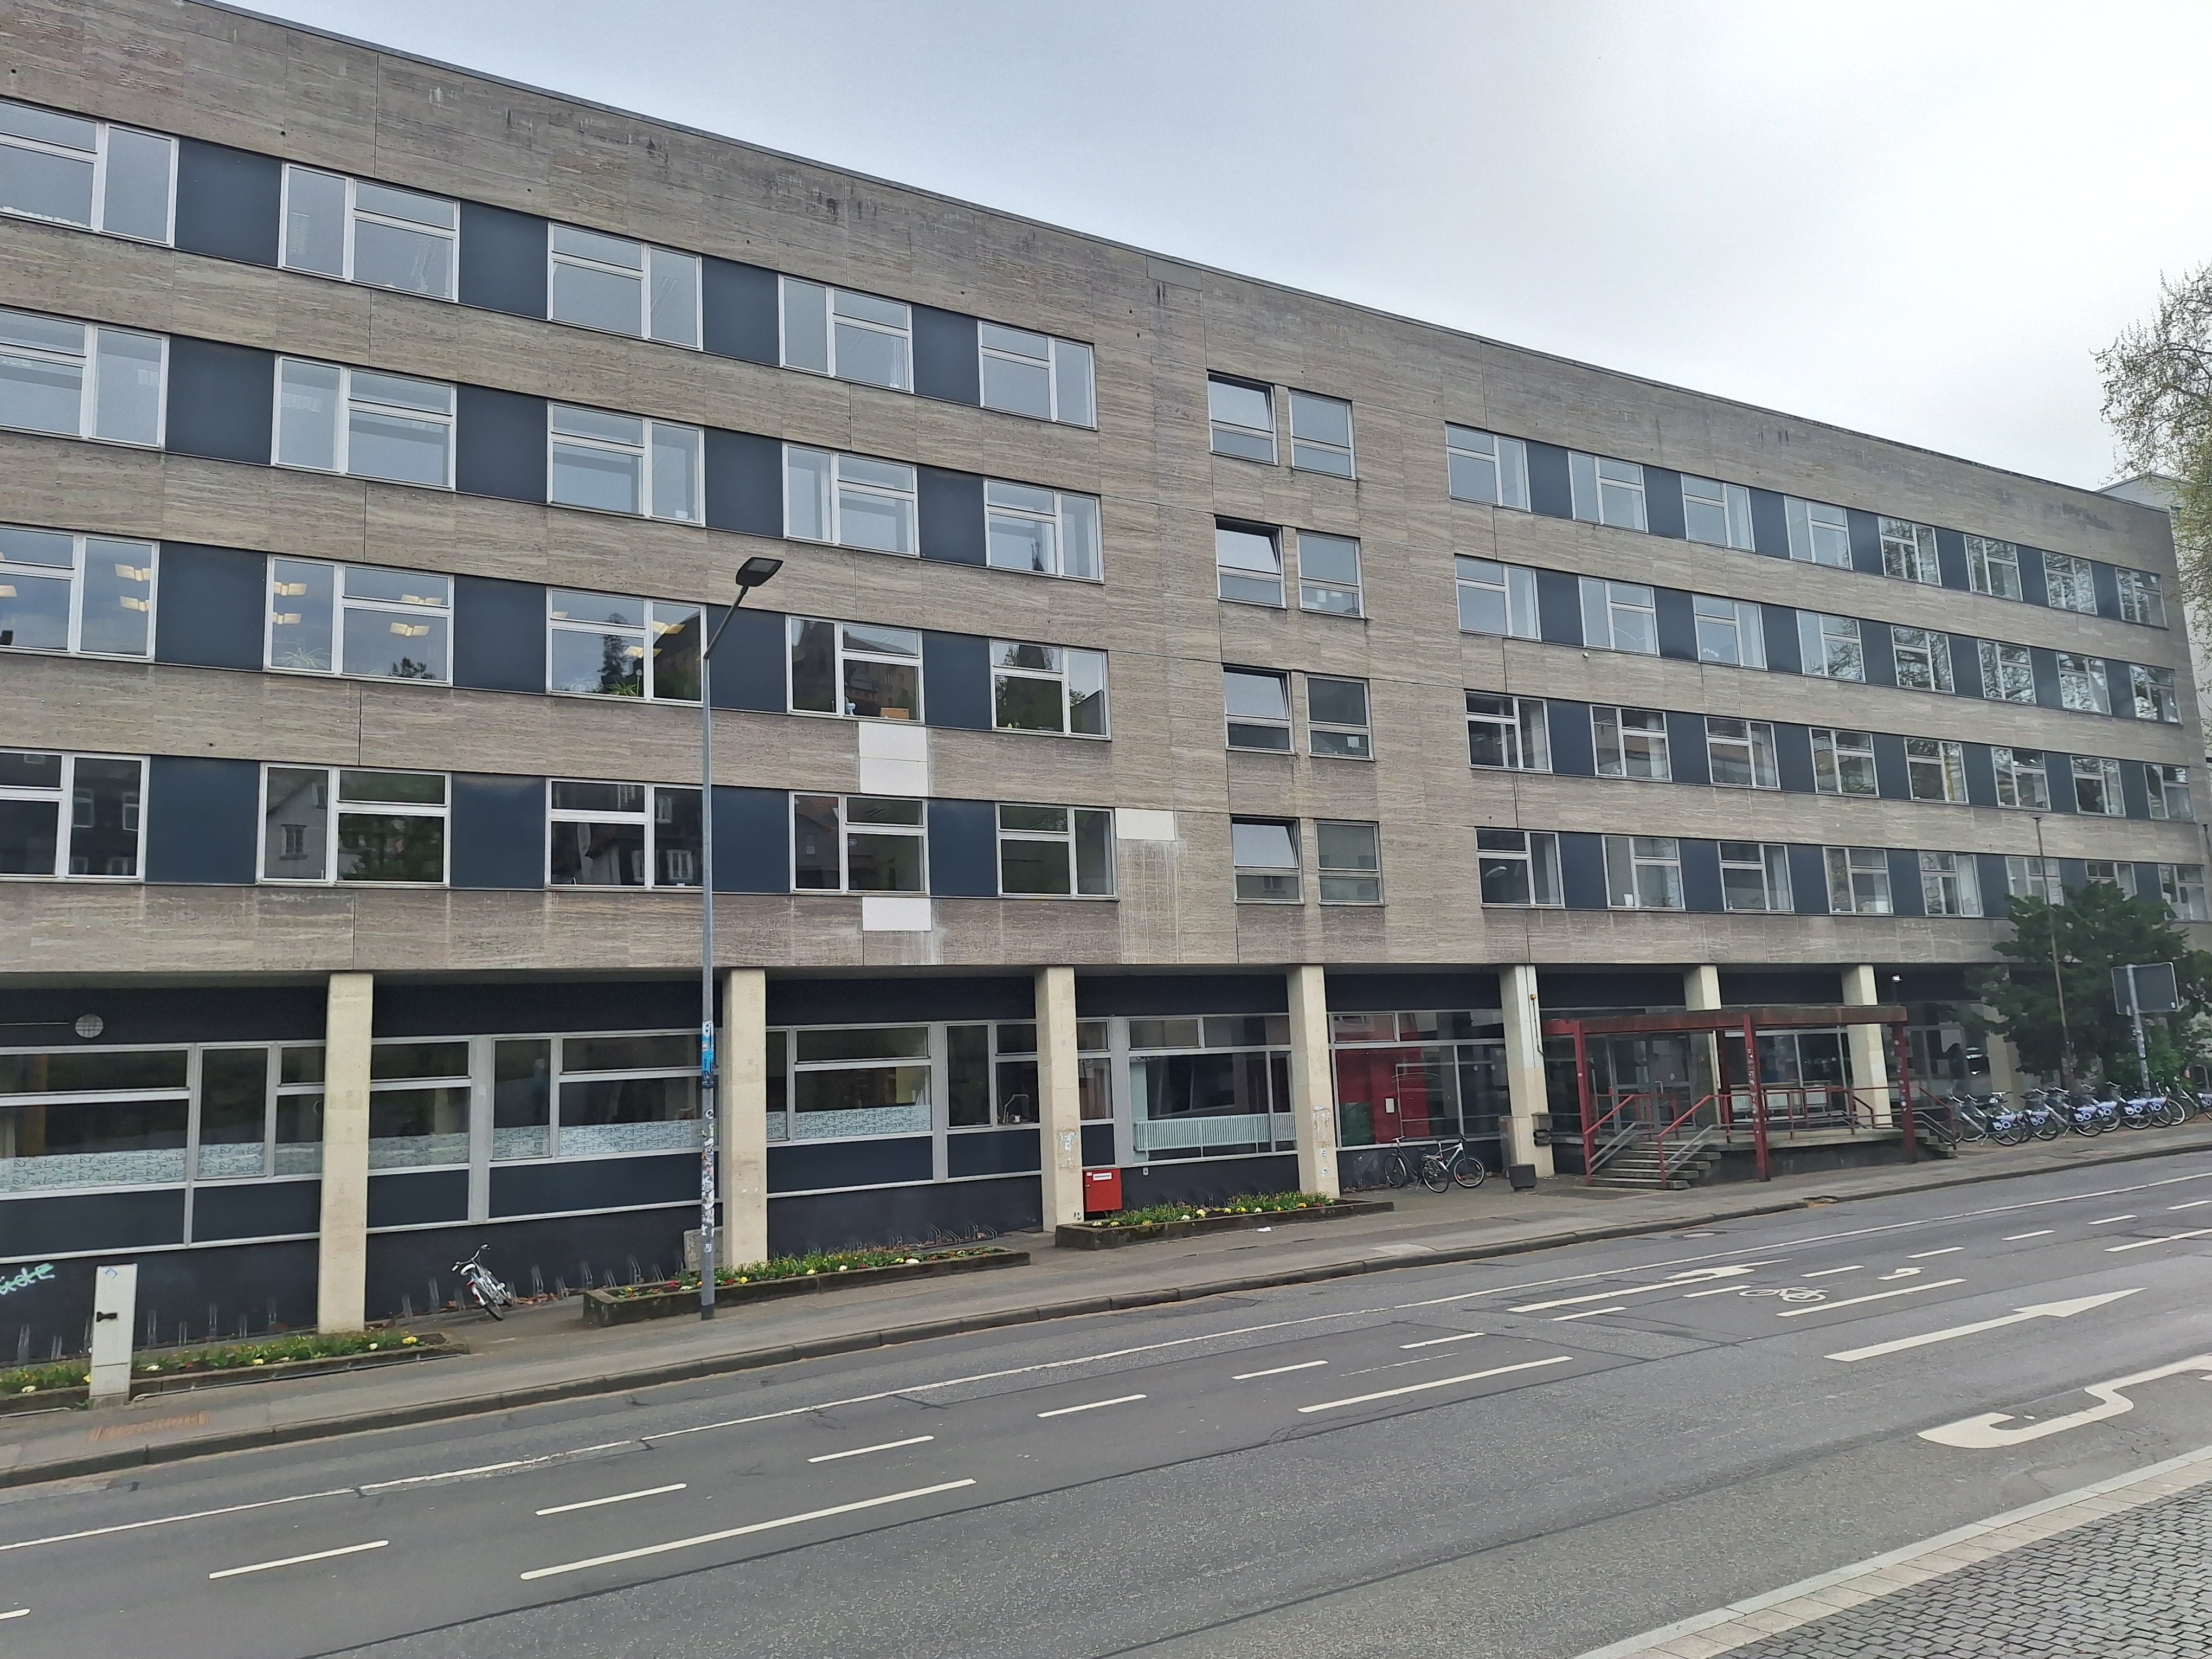
Building: Universitätsstraße 6